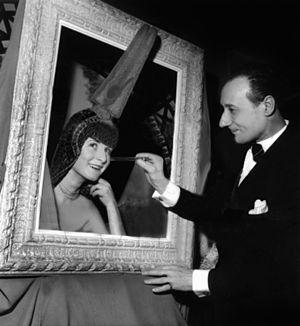
Le peintre affichiste Jean Dominique Van Caulaert
Jean-Dominique Van Caulaert est un peintre, affichiste, illustrateur et décorateur français.